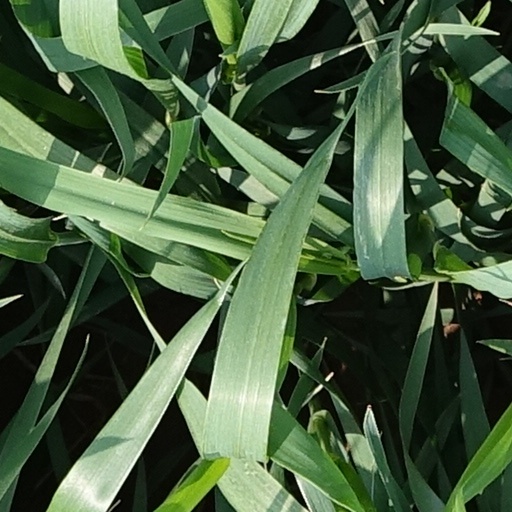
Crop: wheat